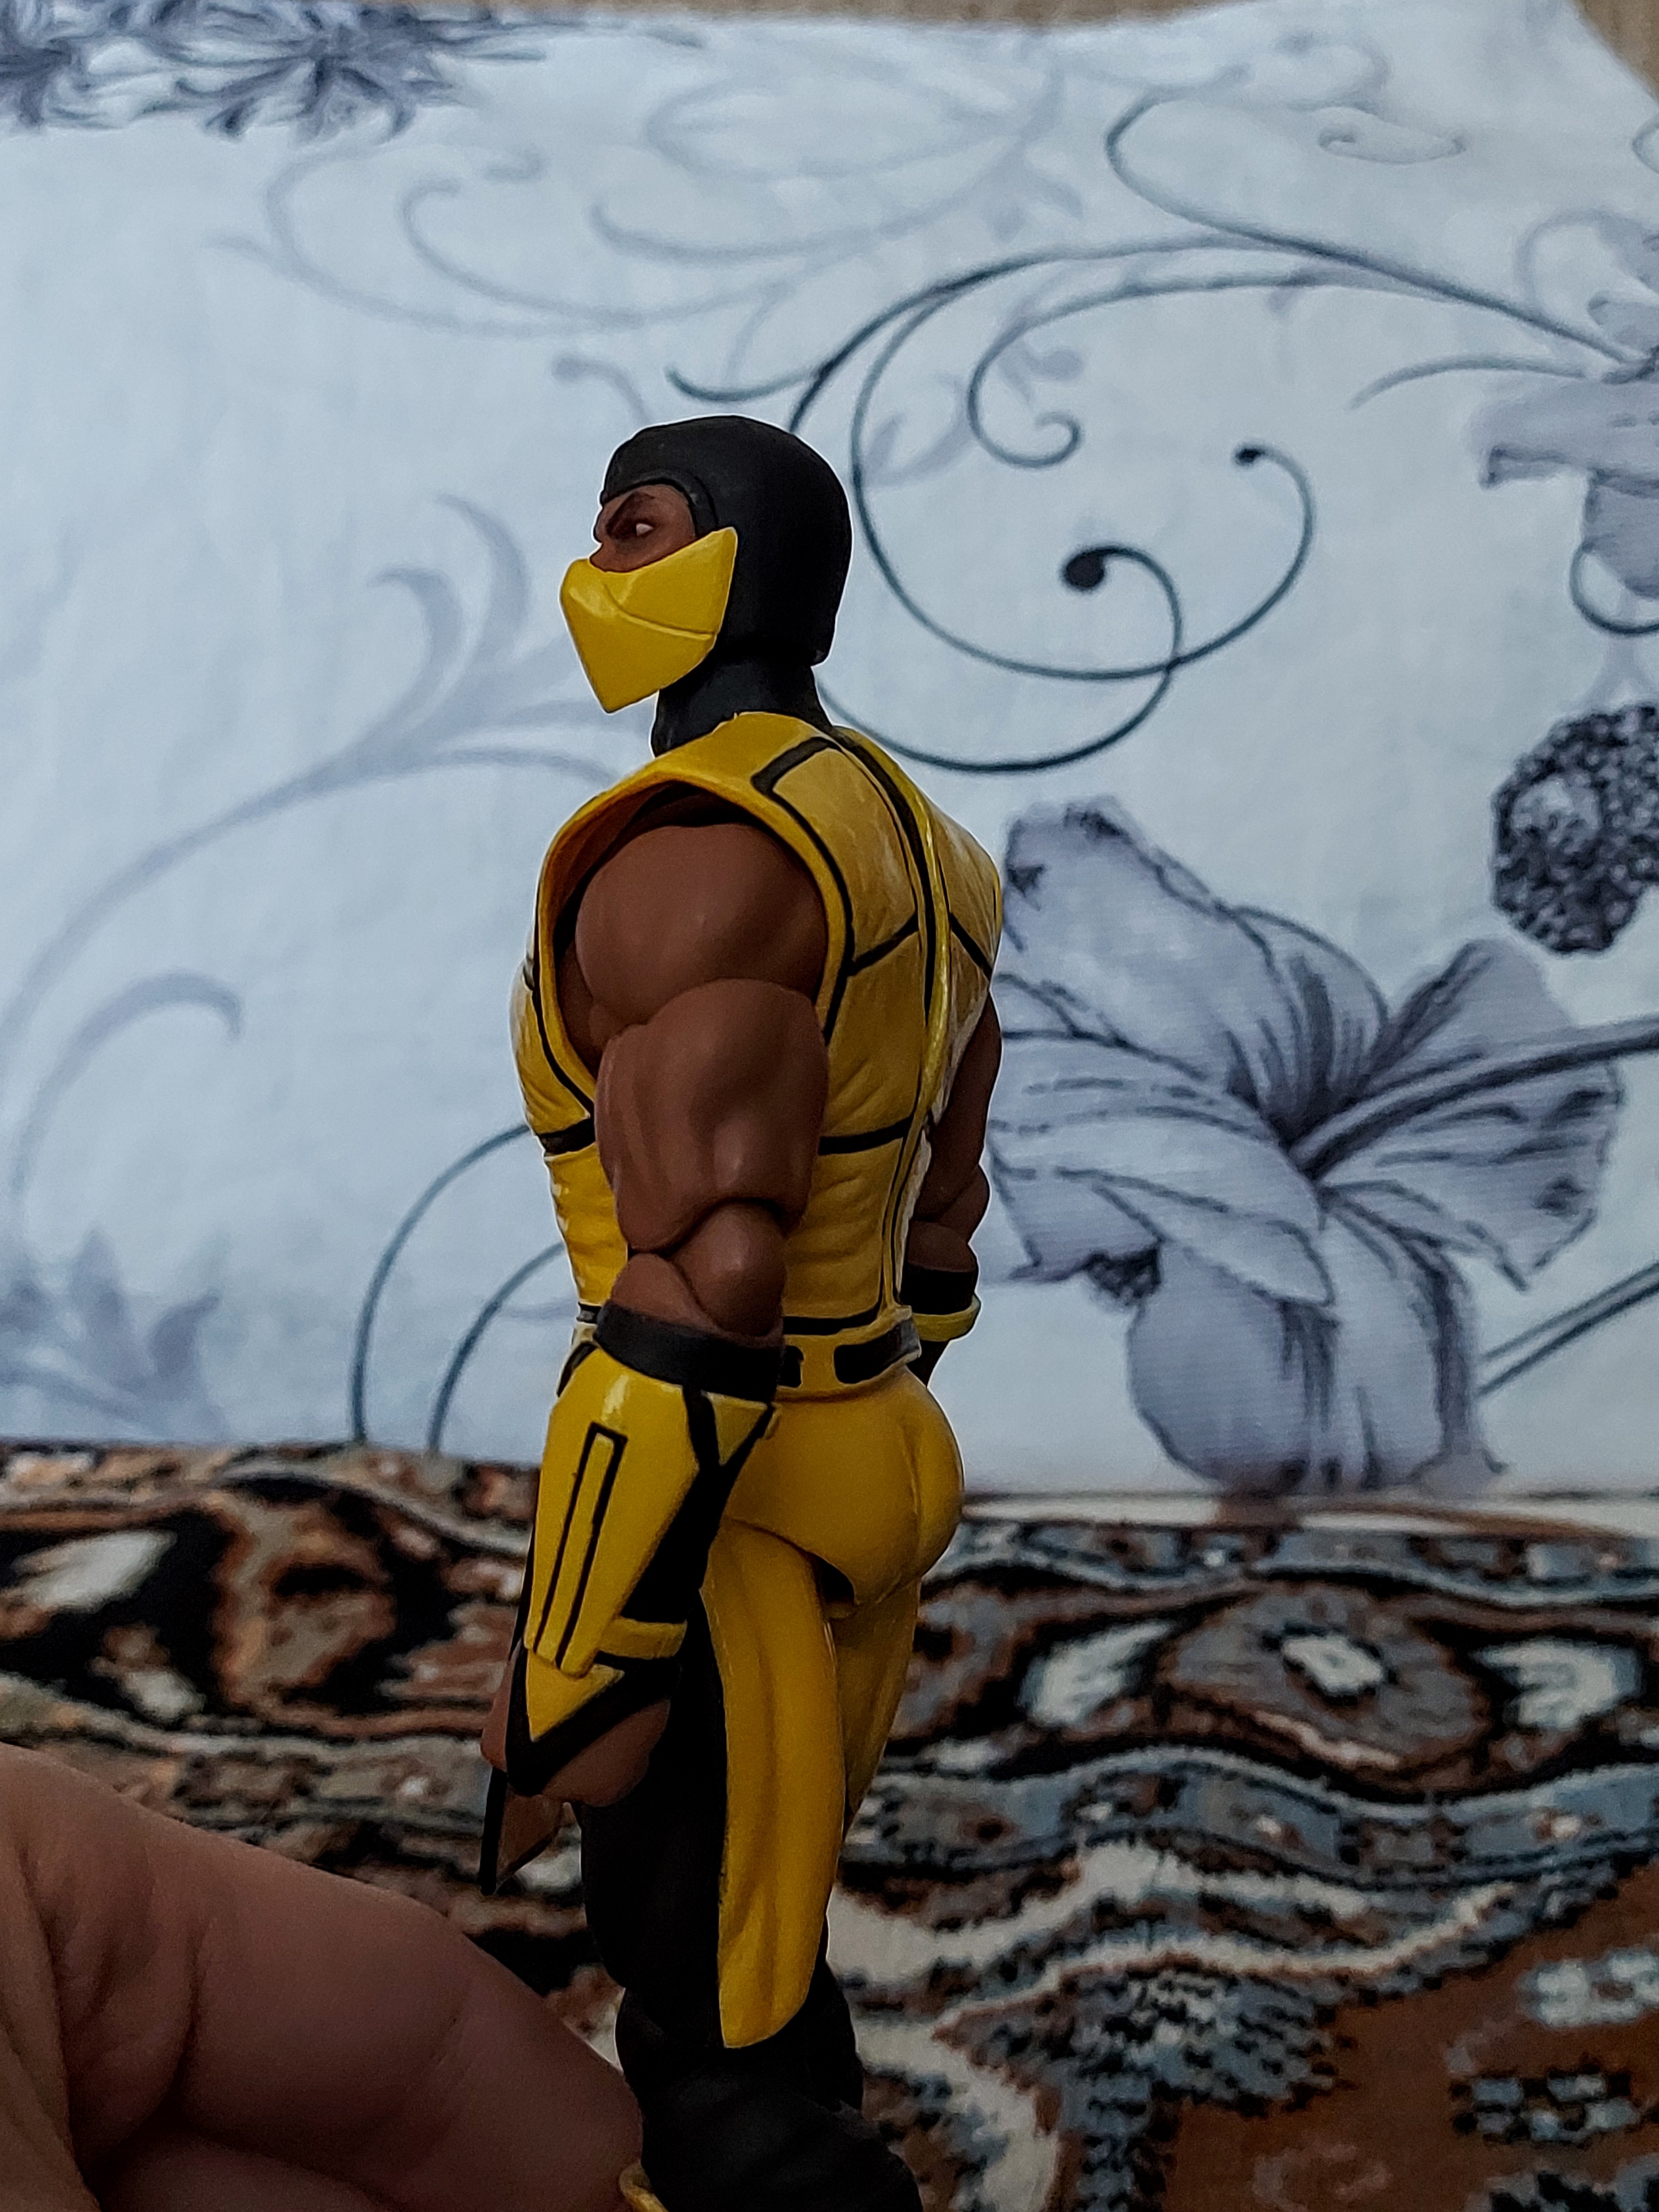
scorpion, storm, collectibles, cartoon, art, painting, fictional character, illustration, bodybuilder, comics, drawing, fiction, visual arts, justice league, Animated cartoon, chest, costume, recreation, adventure, animation, mythology, sketch, Barechested, hero, superhero, thigh, mural, belt, action figure